Extatosoma tiaratum

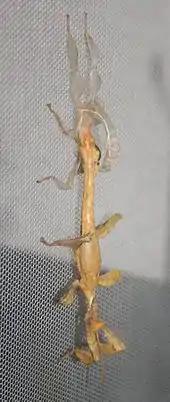
An "E. tiaratum" crawling out of its old skin

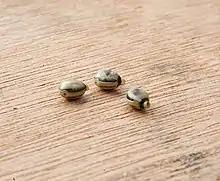
"E. tiaratum" eggs

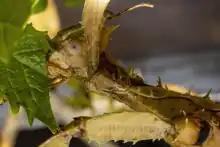
Close-up image of "E. tiaratum"

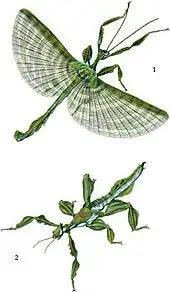
Plate 8 from "The Monograph of the Genus "Phasma"" by George Robert Gray

This species is relatively common in captivity. It is used in laboratories, kept for projects in schools (as is "Carausius morosus"), and is a popular pet among breeders of exotic insects in North America and Europe. One breeder advises specifically "For a stick insect with body length 127mm, to keep 2 adult females, you need a cage at least 600mm high, 300mm deep and 300mm wide."